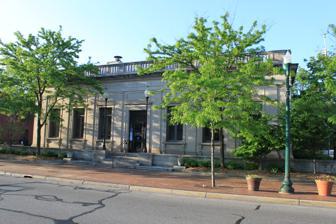
Building: Ypsilanti District Library
Country: United States of America
Year built: 1991
Library in Washtenaw County, Michigan 42°12′29″N 83°36′54″W / 42.208°N 83.615°W / 42.208; -83.615 The Ypsilanti District Library moved into the old Ypsilanti Post Office building in downtown Ypsilanti in 1963. The Ypsilanti District Library is a library in Washtenaw County , Michigan , serving Ypsilanti , Ypsilanti Township , and Superior Township . The library has been in operation since 1868, and today provides services with three branches and a bookmobile. History Early history The new Superior Township branch opened in 2022, replacing a temporary building in a former fire station that opened in 2007. In 1868, a small group of women started a reading group that created a library , which originally included 175 volumes. They housed the library on the second floor of the Arcade Building on North Huron. In 1886, the Arcade Building became inadequate for the purpose and the library moved to the second floor on the Union Block on Michigan Avenue. In 1890, Mrs. Starkweather donated her home to the 'Ladies' Library' on Huron Street as well as new furniture and a large stained glass window. The city of Ypsilanti took over the Ladies' Library in 1949, changing the name to the Ypsilanti Public Library. In 1963, the library moved into a 1915 Beaux-Arts building that had previously housed the Ypsilanti post office at 229 West Michigan Avenue. The library began serving residents of nearby Ypsilanti Township in 1968, under an arrangement where the township paid the library $5 per library patron per year. Challenges and transition to District Library The Whittaker Road branch opened in 2002. In 1983, the library faced challenges with its funding, and was closed from March 25 through June 1. A ballot proposal to create an independent library district passed on April 4, separating the Ypsilanti Public Library from the city of Ypsilanti, and creating the Ypsilanti District Library. The YDL opened its first branch in 1985, the Peters Branch, located in the former Ypsilanti Township Hall on Ecorse Road. The newly formed District Library gained a new measure of self-governance in 1990, with the election of its first Board of Trustees, and permanent funding from a 0.65 mill property tax . Expansion The library expanded in 1992, opening the Roundtree branch at Ellsworth and Hewitt Roads, and expanding the Peters branch. A strategic plan adopted in 1995 called for a new, larger library building, which was approved by voters in 1998. The 1998 proposal approved the funding for a new library in Ypsilanti Township, along with a major renovation of the Michigan Avenue branch, and the purchase of a new bookmobile. The new Ypsilanti Township library, located on Whittaker Road, broke ground in 2000, and opened in 2002. At 60,000 square feet, it remains the largest branch in the system, housing the library administration and the local history collection. The Ypsilanti District Library received the John Cotton Dana Library Public Relations Award for its second annual Ypsilanti Songwriting Festival in 2009. Superior Township joined the library district in 2006, expanding the library's service area to three municipalities. A temporary Superior Branch opened in 2007 in a former fire station on MacArthur Road, less than 2000 square feet in size. The temporary branch was replaced by a larger branch, which received funding in 2018, and opened in 2022. Administration The library is governed by a seven-member Board of Trustees. Trustees are elected residents of the library district, serving four-year terms. Collections Collections Number of Items Number of Circs Adult Books 139,507 238,240 Adult Books on CD 2,894 19,256 Adult Books on Tape 1,171 3,139 Adult Playaways 237 1,265 Adult CDs 9,482 54,296 Adult DVDs 8,849 115,768 Adult Videos 3,898 12,577 Language Tapes/CDs 501 2,936 Literacy Material 1,287 805 Magazines 16,768 12,383 Adult and Youth Reference 10,063 154 Interlibrary Loan 2,936 Pamphlets/Maps 28 Young Adult Books 11,172 27,897 Young Adult Books on CD 162 476 Young Adult Books on Tape 121 134 Youth Books 93,837 225,461 Youth Books & Cassette 674 1,596 Youth Books & CD 319 757 Youth Books on CD 863 4,074 Youth Books on Tape 541 1,514 Youth Playaways 184 596 Youth CDs 1,263 5,976 Youth Videos 1,289 10,911 Youth DVDs 4,203 43,592 Youth CD ROMS 69 225 All of these publications can be checked out by the public at no cost. Services YDL bookmobile The library provides many services including a bookmobile, inter-library loans , tax forms, photocopies, lively arts programs, community rooms and internet access. The library currently offers the ability to check out free passes to area museums including the Charles H. Wright Museum of African American History , the Arab American National Museum , Cranbrook Educational Community , and the Ypsilanti Historical Museum. The library also offers online book clubs , teen literacy activities, computer classes, and group book discussion. References